Azumi Inoue

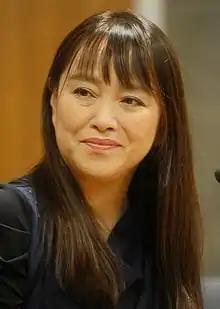
Azumi Inoue

Inoue is managed by the talent management firm Doremi. She is married and has one child.